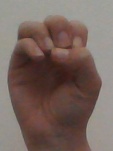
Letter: ha